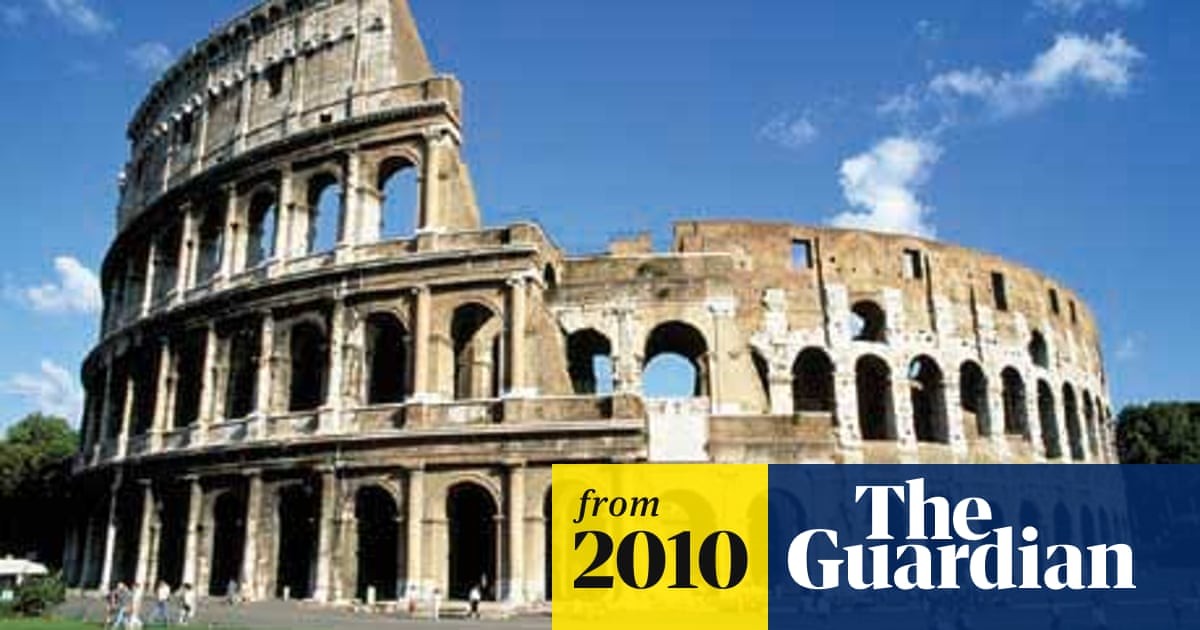
Landmark: Roman Colosseum